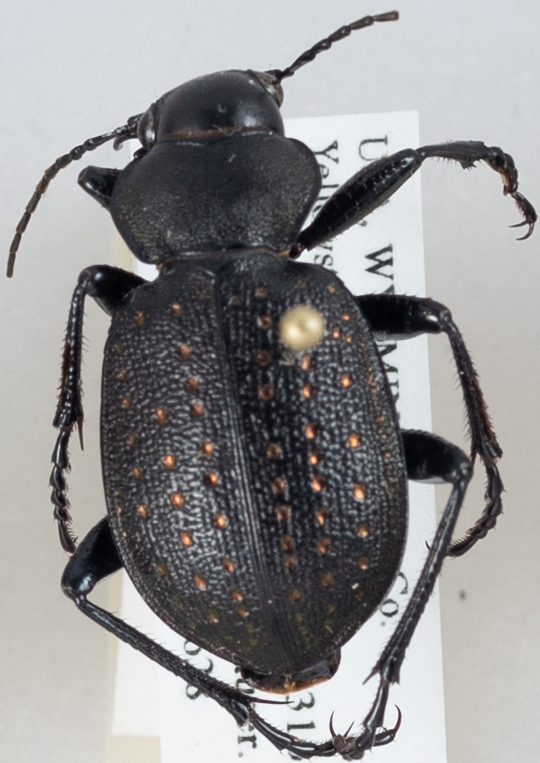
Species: Calosoma calidum
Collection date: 2018-06-28
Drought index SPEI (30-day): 0.814
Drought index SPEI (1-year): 2.09
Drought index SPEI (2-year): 1.106